Armored Core: Project Phantasma

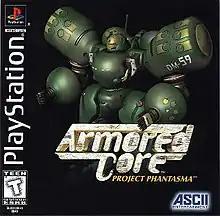
North American cover art

Armored Core: Project Phantasma is a 1997 third-person shooter mecha video game developed and published by FromSoftware for the PlayStation. "Project Phantasma" is the second entry in the "Armored Core" series and a prequel to the original "Armored Core". The game was not released in Europe.